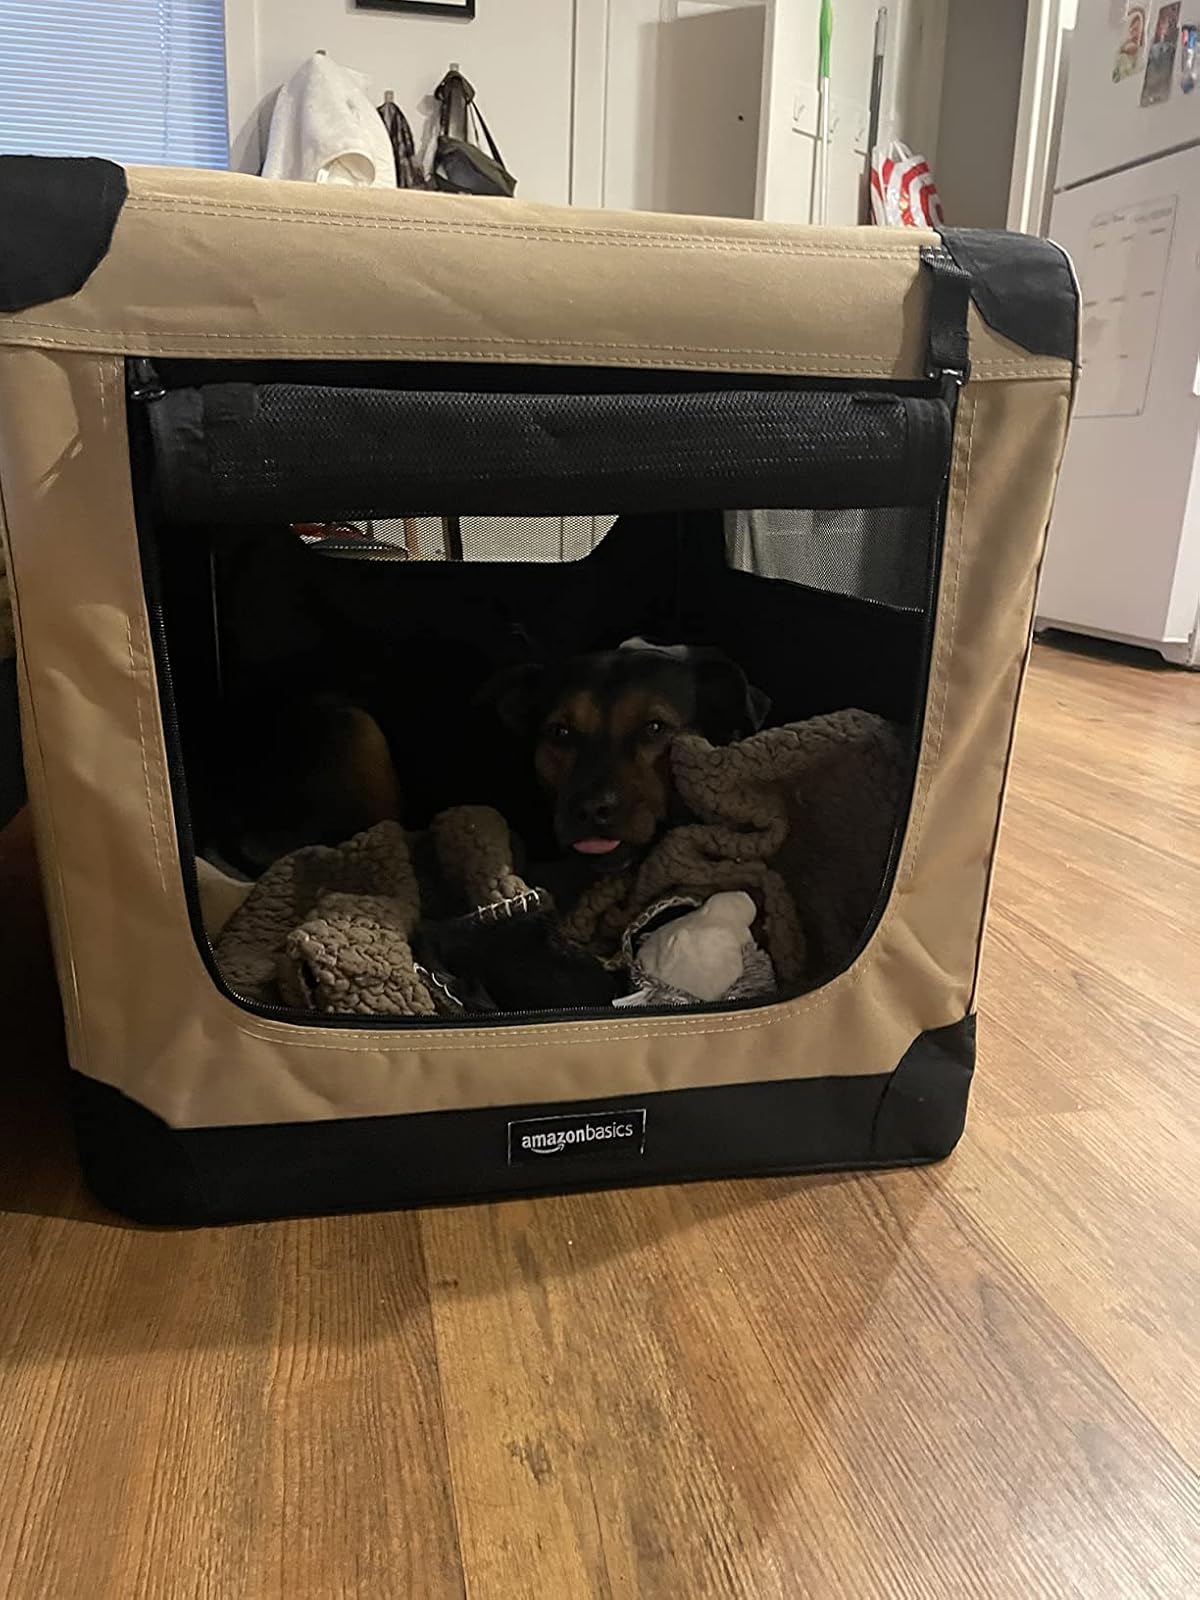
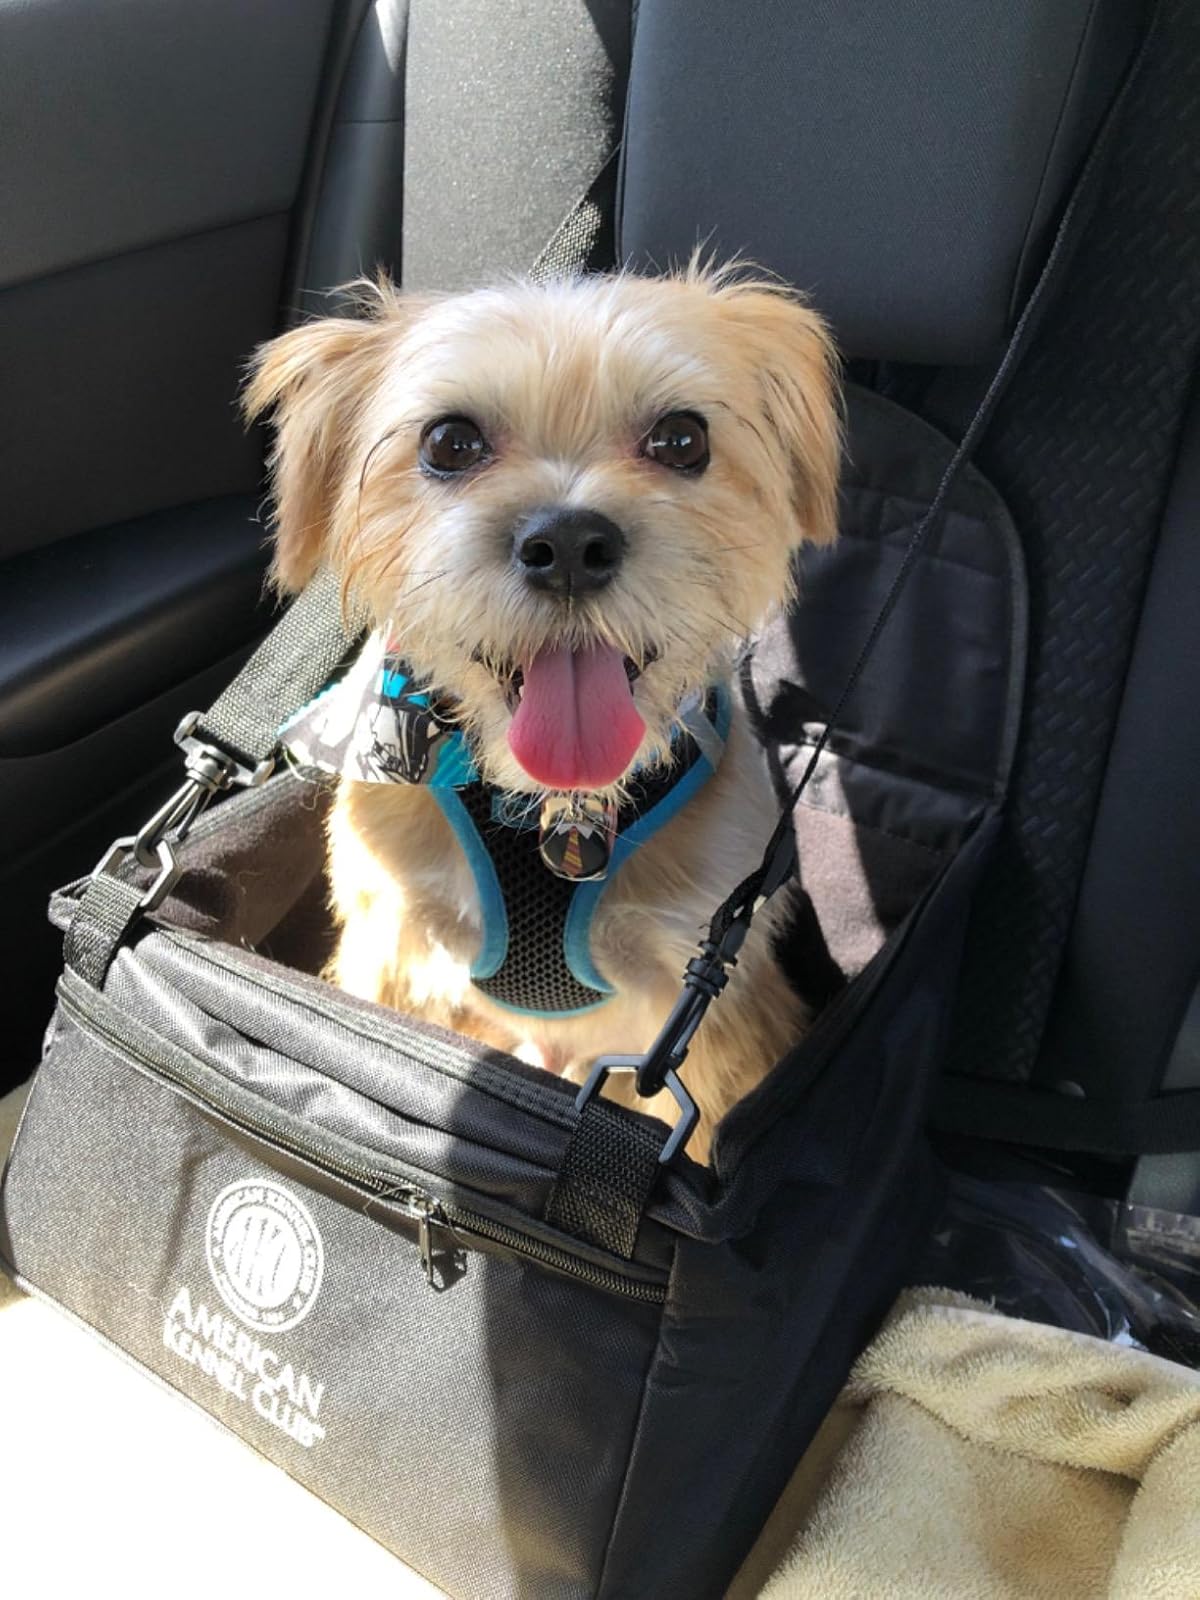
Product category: items_kennel
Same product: no